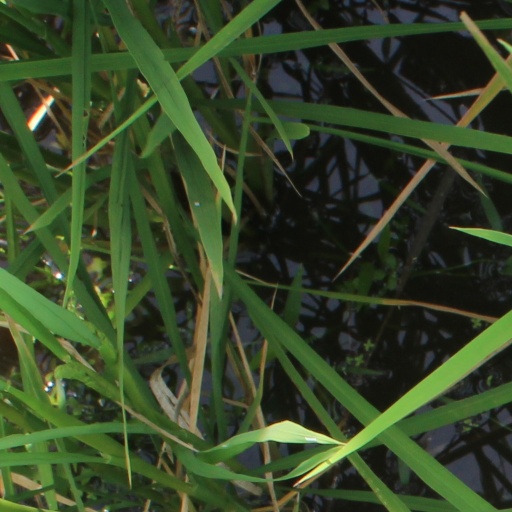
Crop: rice